Jocelyn B. Smith

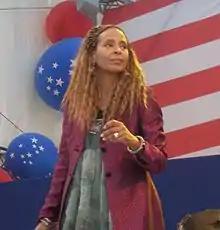
Jocelyn B. Smith at the opening of the new Embassy of the United States, Berlin

Born in Queens, New York City, Smith received classical piano training from the age of 5. In 1980 she sang in Lenny White's funk / soul band Twennynine and went with her on a European tour. With the group Change she played in the opening act of the Electric Light Orchestra. In 1984 she moved to Berlin, where she made her first album "River" published 1991. In 1985 she made a guest appearance in the movie "" in which she sang in the Berlin club Quasimodo. In 1987 she sang texts by William Blake for album "Tyger" by Tangerine Dream. In 1986/87 she was on a world tour with Falco as a backing singer. She toured from 1984 to 1996 with her band The Married Men through central Europe (incl. three GDR tours). In 1996 she also sang a duet with Udo Jürgens in his song "Gib niemals auf" on his album "Gestern-Heute-Morgen".